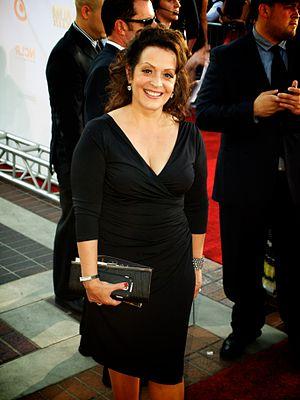
Fear the Walking Dead est une série télévisée d'horreur et dramatique américaine, créée par Robert Kirkman et Dave Erickson, diffusée depuis le 23 août 2015 sur la chaîne AMC.
Marlène Forte, de son vrai nom Ana Marlene Forte Machado, née à La Havane à Cuba en 1961, est une actrice et productrice américano-cubaine.